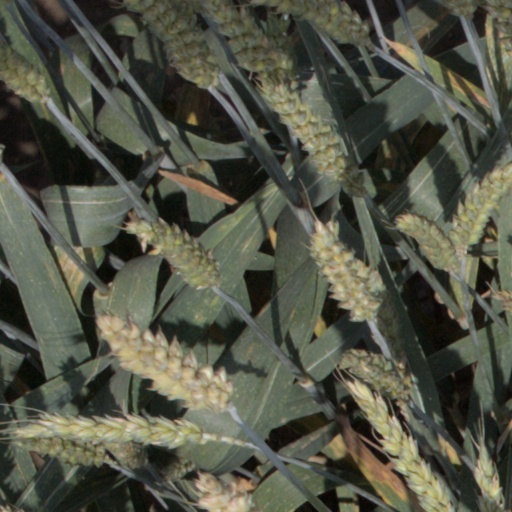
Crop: wheat